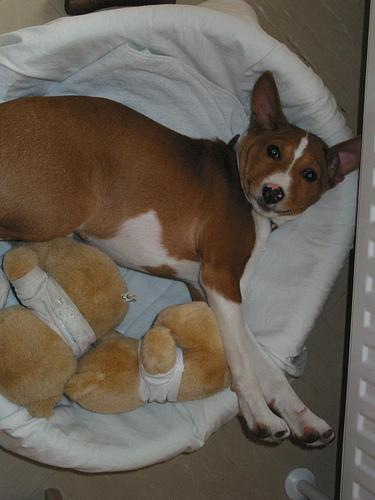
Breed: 243-n000103-basenji